La Aventura de los paraguas asesinos

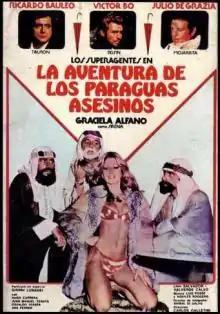

La Aventura de los paraguas asesinos ( "Adventure of the Umbrella Murderers") is a 1979 Argentine comedy film directed by Carlos Galettini.